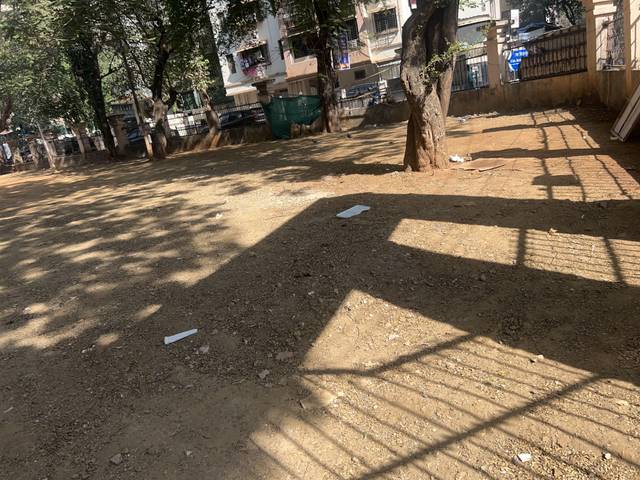
Region: India
Coordinates: 19.177, 72.84